Comedy of Power

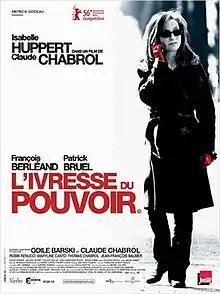
Film poster

Comedy of Power is a 2006 French drama film directed by Claude Chabrol and starring Isabelle Huppert. The French title means "drunk with power". The film is loosely based on a true story involving the French former oil and gas company Elf Aquitaine and judge Eva Joly.